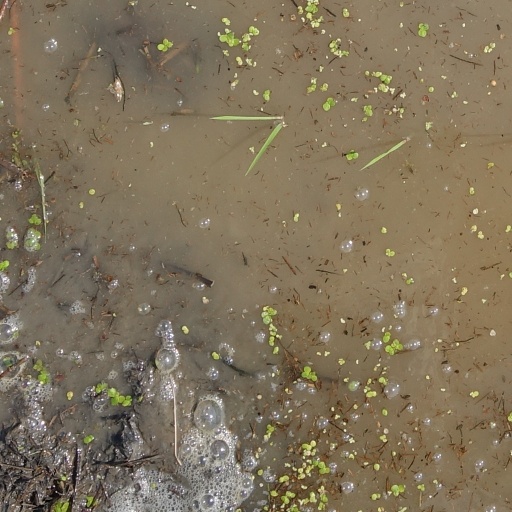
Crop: rice